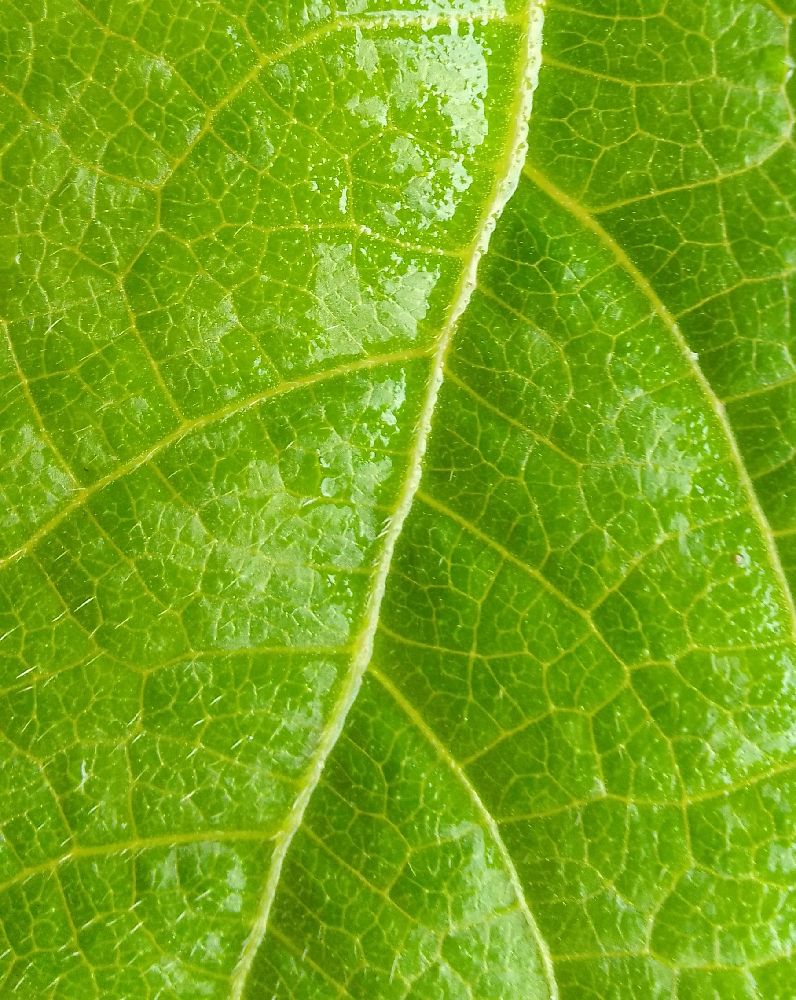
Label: healthy